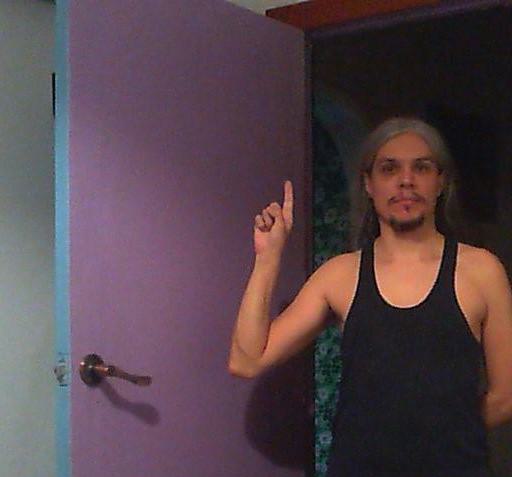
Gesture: one